Tapuwae Poharutanga o Tukutuku

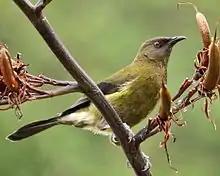
A bellbird ("kōpara").

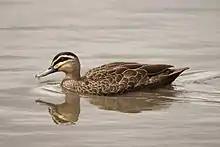
A grey duck ("pārera").

One of Tapuwae's grandsons was adopted by Manawa and Kowhaki, two elderly tohunga who lived at Ohinepakā, west of Wairoa (where State Highway 2 now enters the Wairoa river valley). They named the grandson Te Atua-noho-riu ("the god living in the valley") and planned for him to overthrow Tapuwae and become leader of the local region. They made a boast about their adopted son: